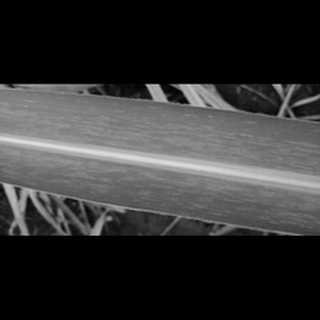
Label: sugarcane_mosaic